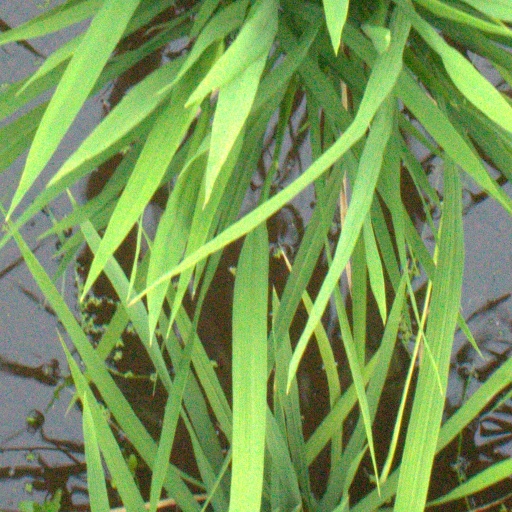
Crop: rice